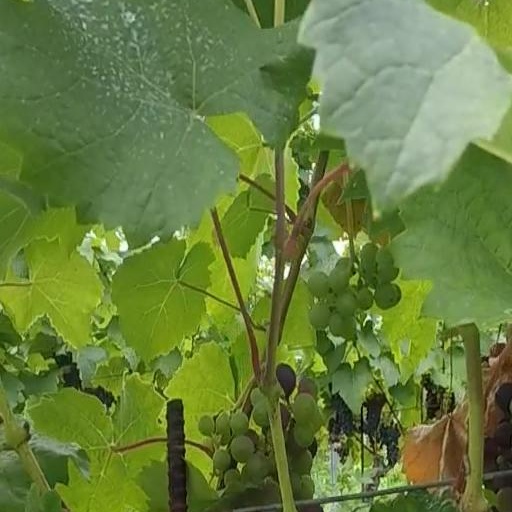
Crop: grape